Philip Pye-Smith

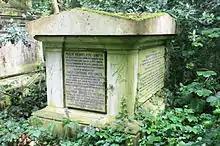
The Pye-Smith tomb in Abney Park Cemetery

In 1894 he married Emily Gertrude Foulger (1860–1923), the daughter of Arthur Foulger and Martha Barclay.